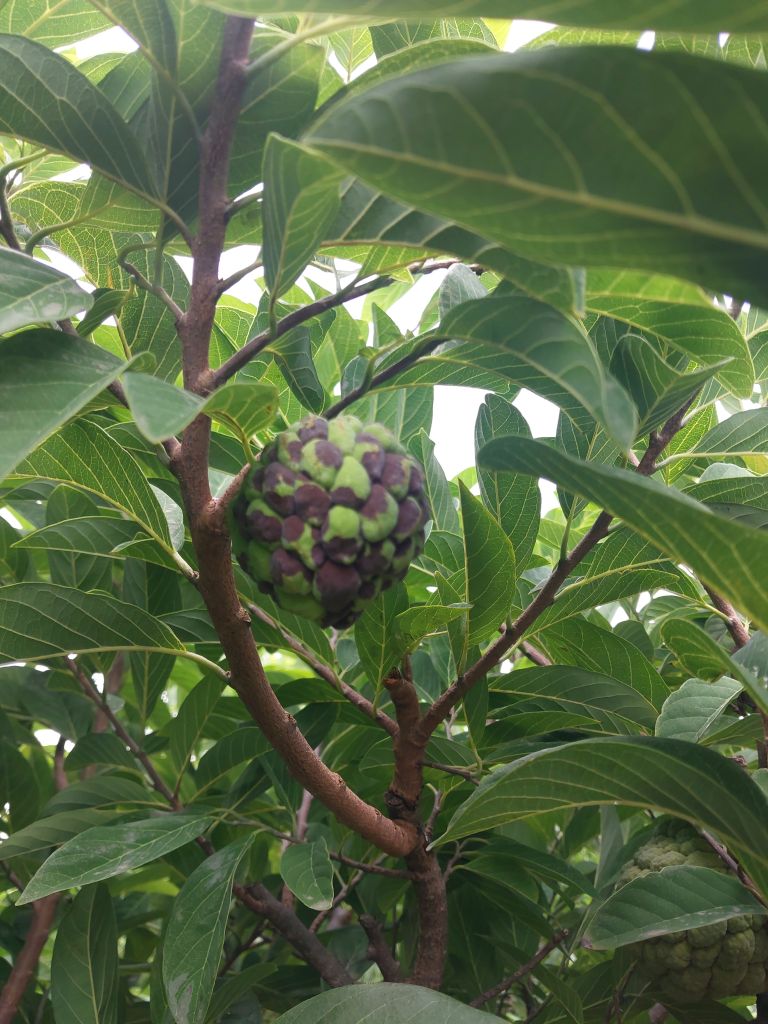
Disease label: Diplodia Rot